Marshall Chapman

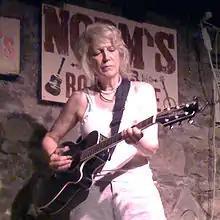
Chapman performing in Nashville (2009)

Marshall Chapman was born in Spartanburg, South Carolina, United States. She was the daughter of a cotton mill owner. After she attended a concert by Elvis Presley in 1956, she became interested in rock and roll. She was educated at Salem Academy in Winston-Salem, North Carolina. She then graduated from Vanderbilt University in Nashville, Tennessee in 1971.